LSD

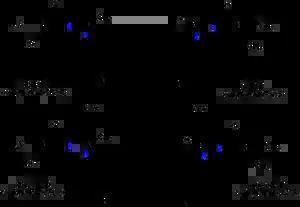
The four possible stereoisomers of the LSD molecule. Only LSD ("d"-LSD) is active. The other, inactive isomers are iso-LSD ("d"-iso-LSD), "l"-LSD, and "l"-iso-LSD.

The metabolites of LSD include 2-oxo-3-hydroxy-LSD (O-H-LSD), 2-oxo-LSD, lysergic acid ethylamide (LAE), lysergic acid ethyl-2-hydroxyethylamide (LEO), nor-LSD, 13-hydroxy-LSD, 14-hydroxy-LSD, and the glucuronide conjugates of the 13- and 14-hydroxylated metabolites, among other possible metabolites. The major metabolite of LSD is O-H-LSD. Levels of O-H-LSD in urine have been found to be 4 to 40times higher than those of LSD, indicating extensive metabolism of LSD into this compound. It is formed by cytochrome P450 enzymes, although the specific enzymes involved are unknown, and O-H-LSD's potential pharmacology is little-studied. However, it was found to have profoundly reduced activity at the serotonin 5-HT receptors relative to LSD "in vitro". Little is known about the specific enzymes responsible for the formation of LSD metabolites.